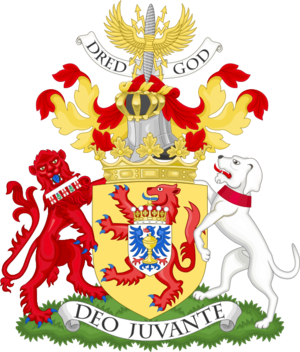
Hertug af Fife
Hertug af Fife er en titel i det forenede kongeriges adelskalender, der blev oprettet i 1889 og ændret i år 1900.